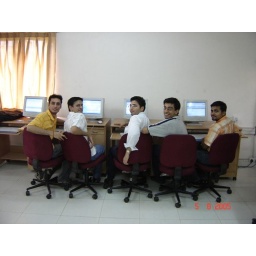
band of boys in the computer lab